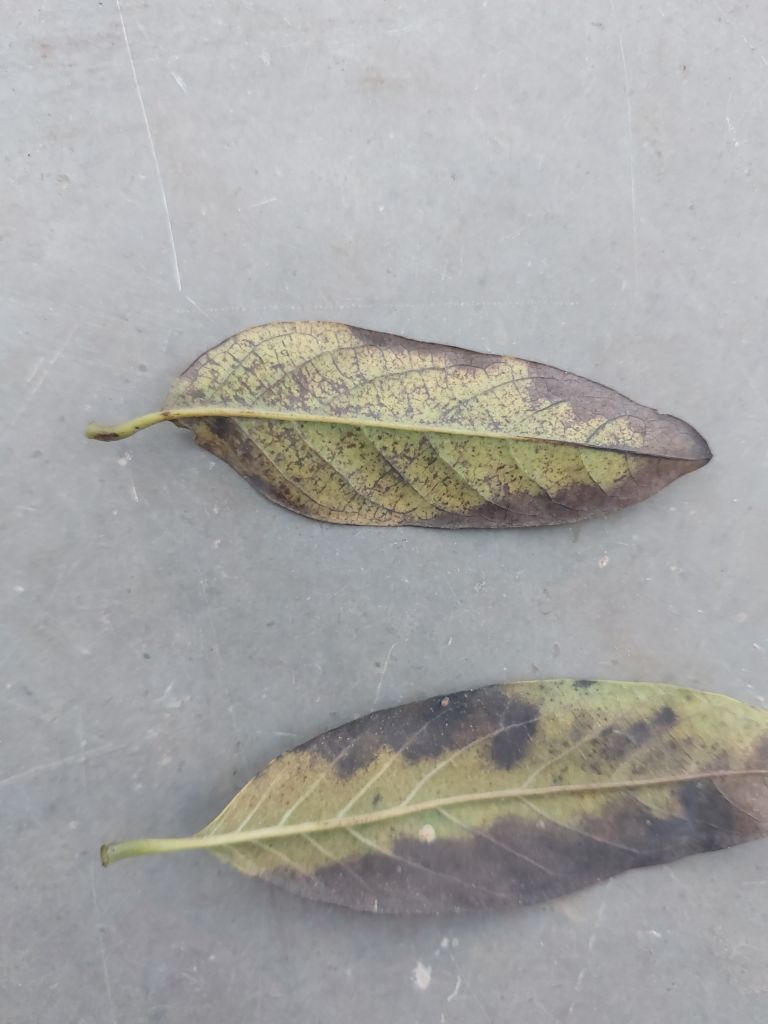
Disease label: Leaf spot on Leaves